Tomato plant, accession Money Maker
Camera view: horizontal (90 deg, fisheye); turntable rotation: 60 degrees
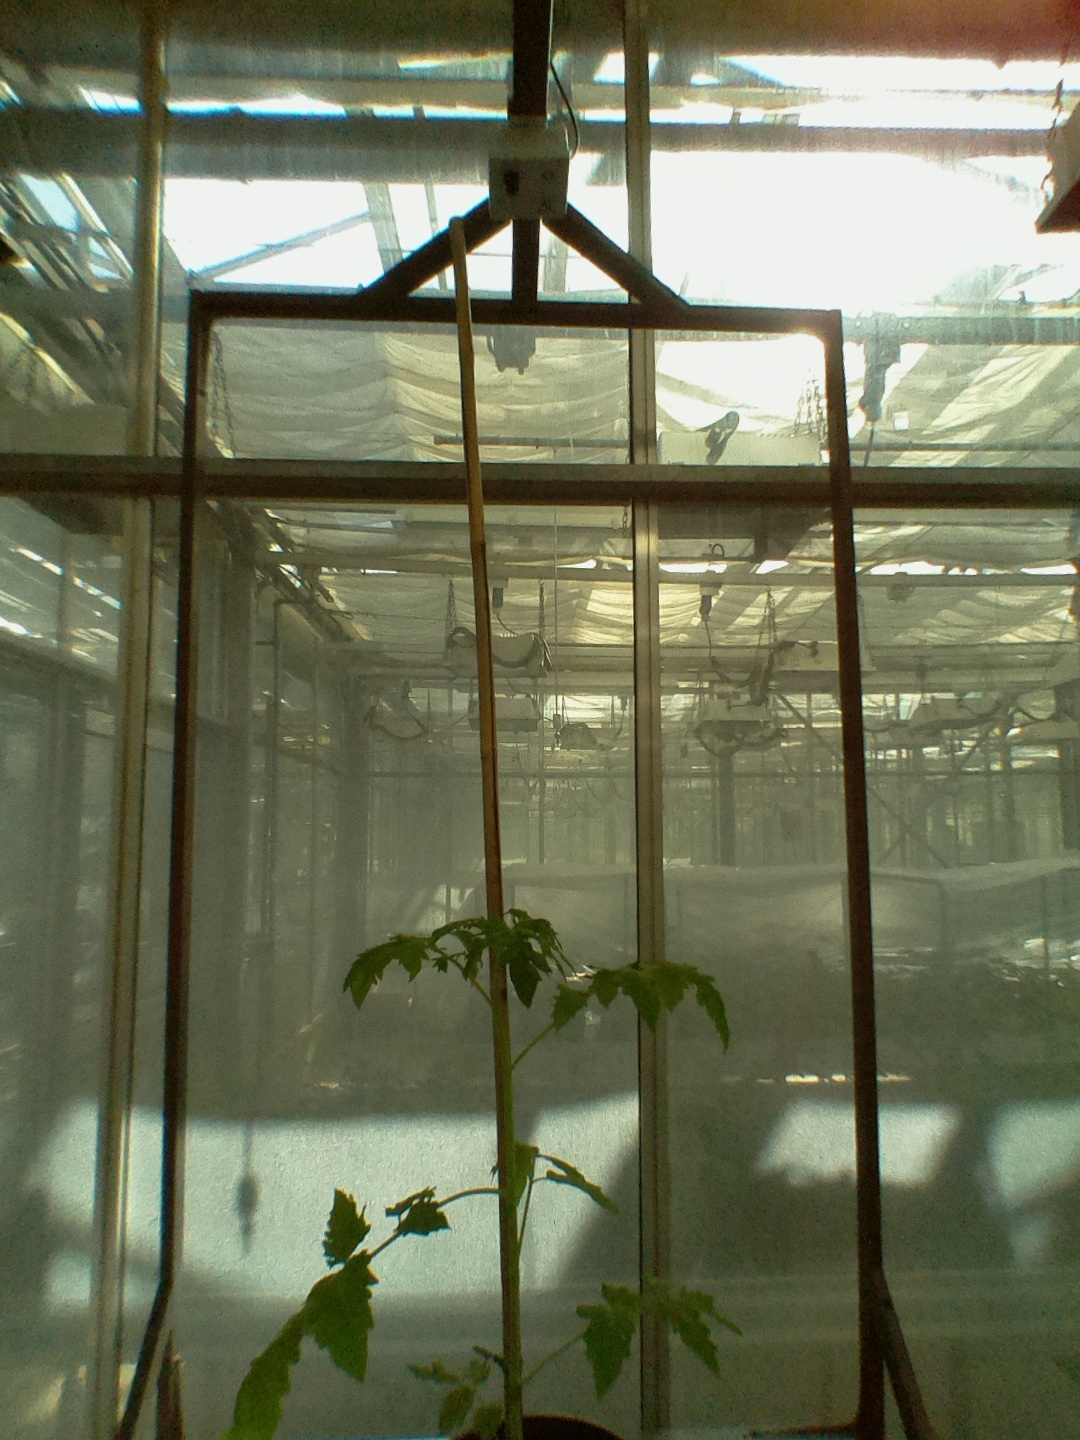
BBCH growth stage 14: 8 of true leaves visible